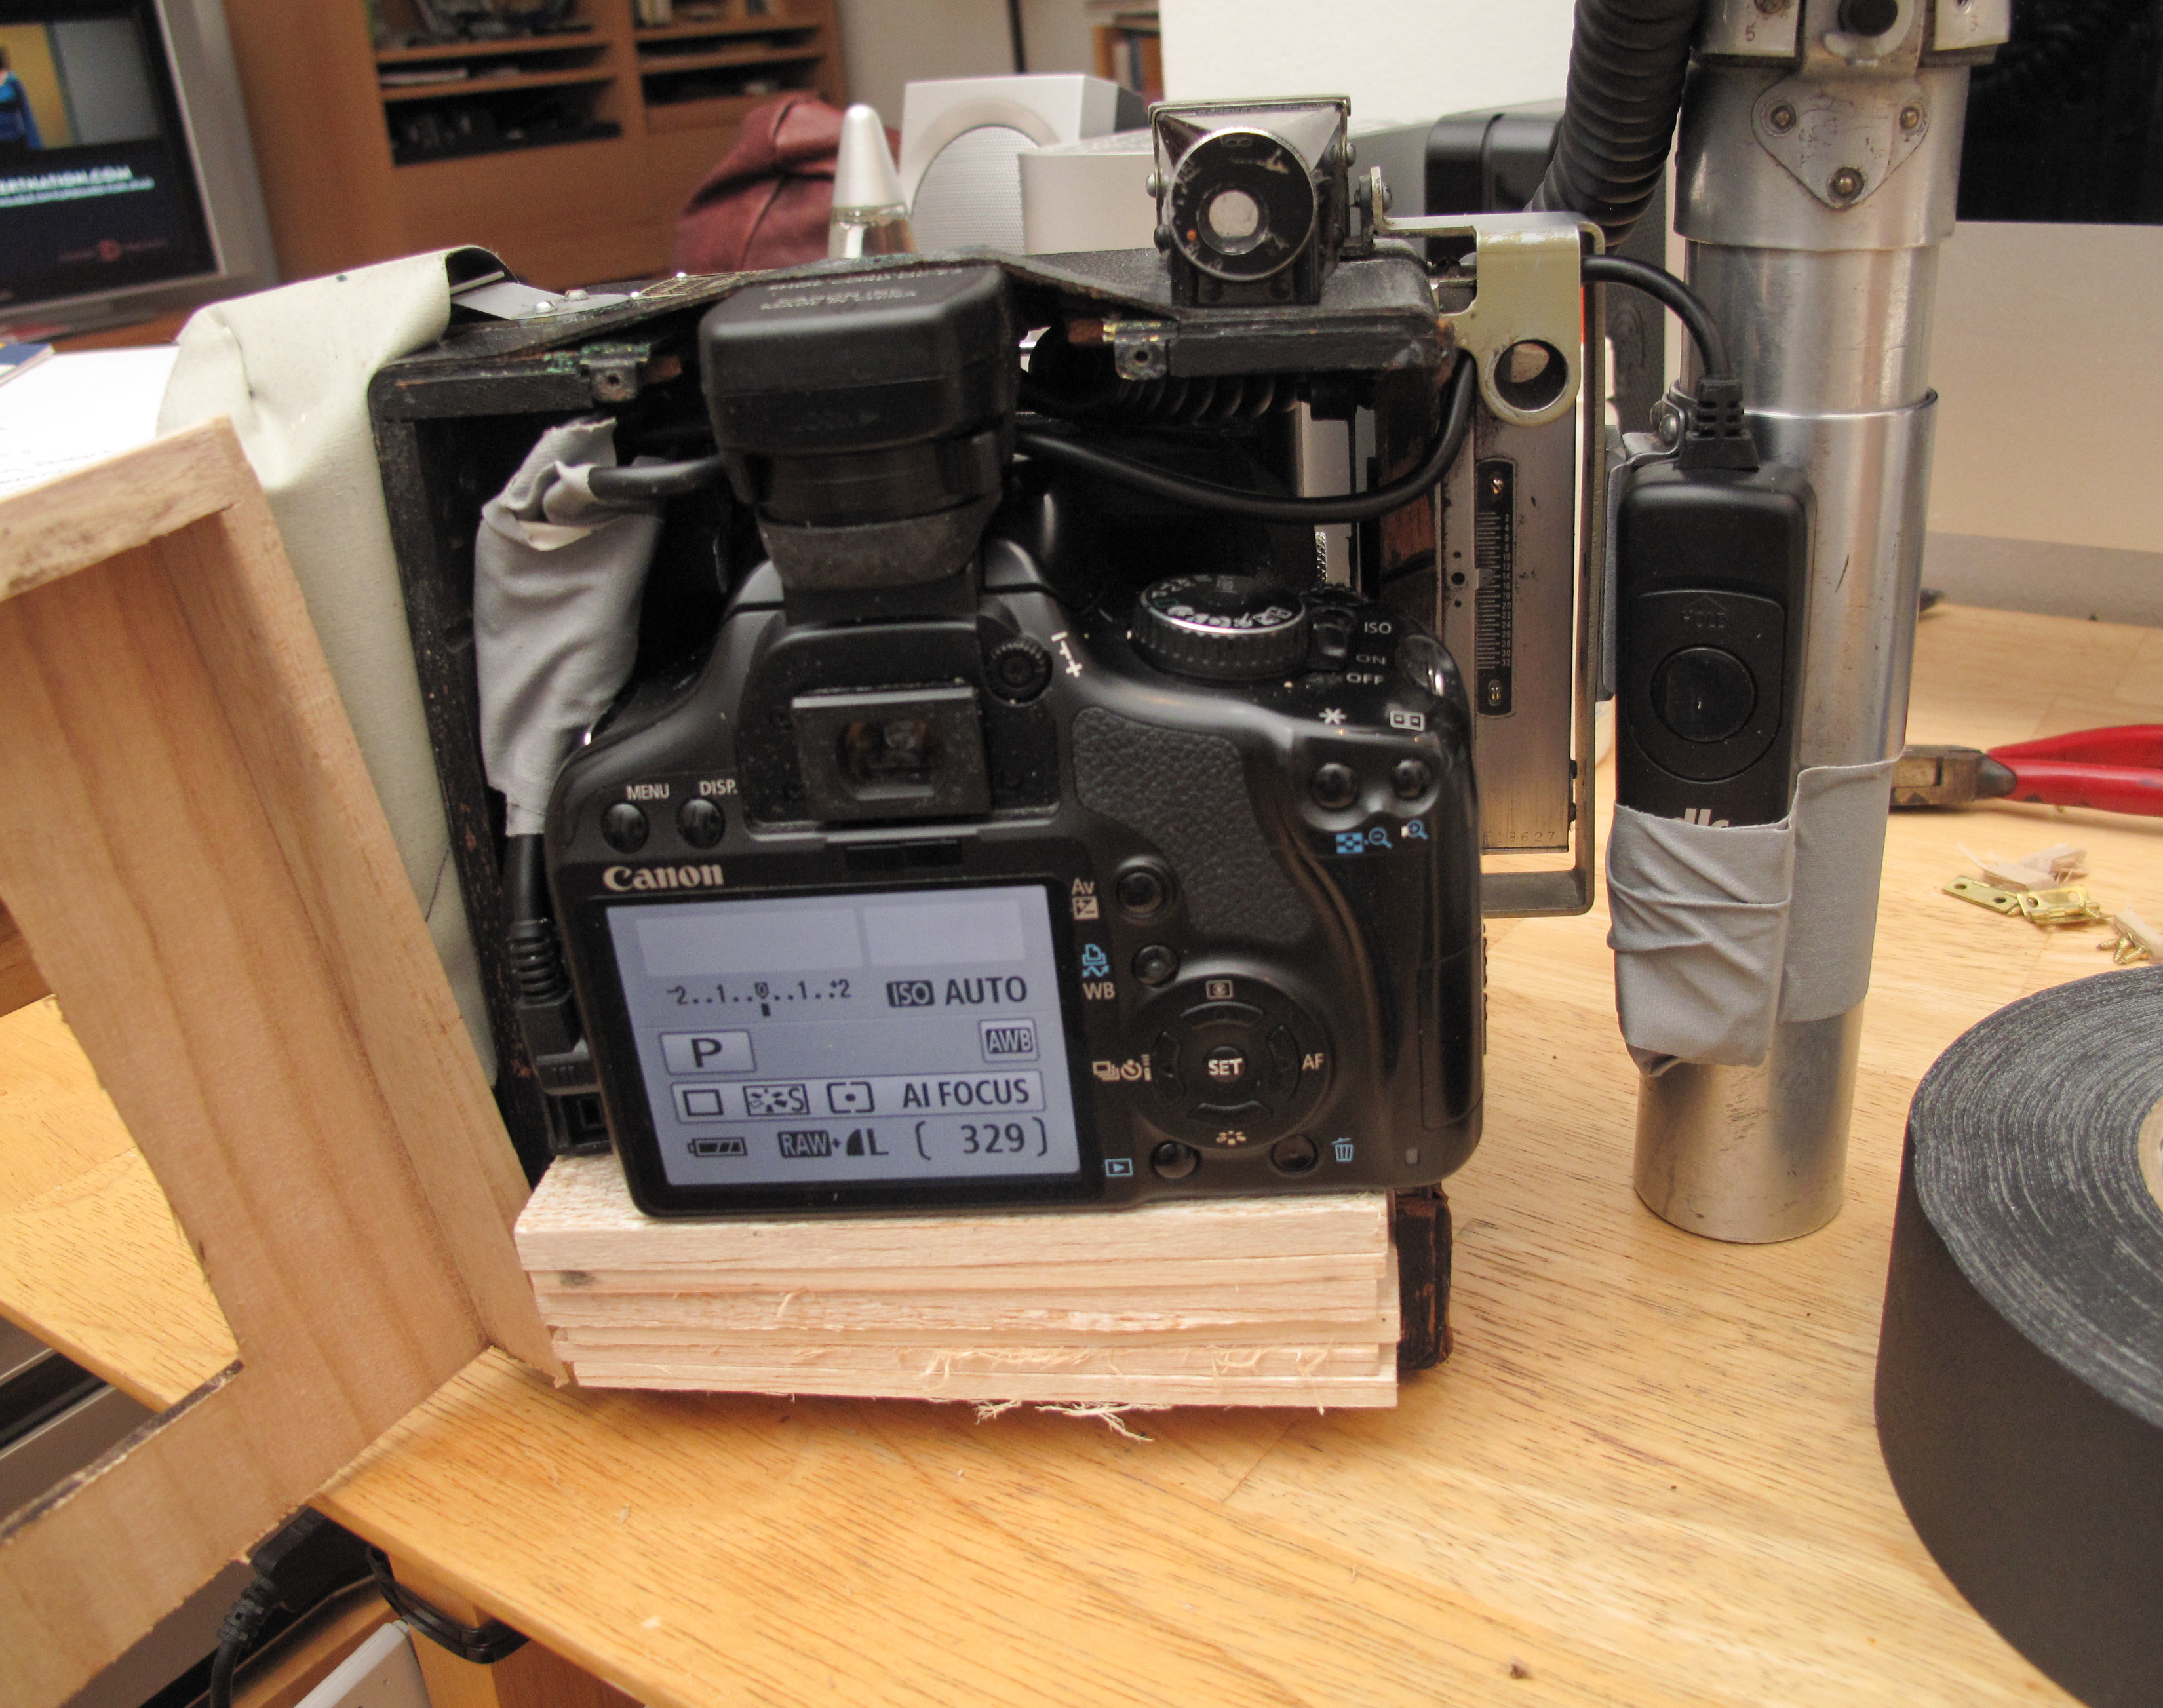
technology, electronics, camera accessory